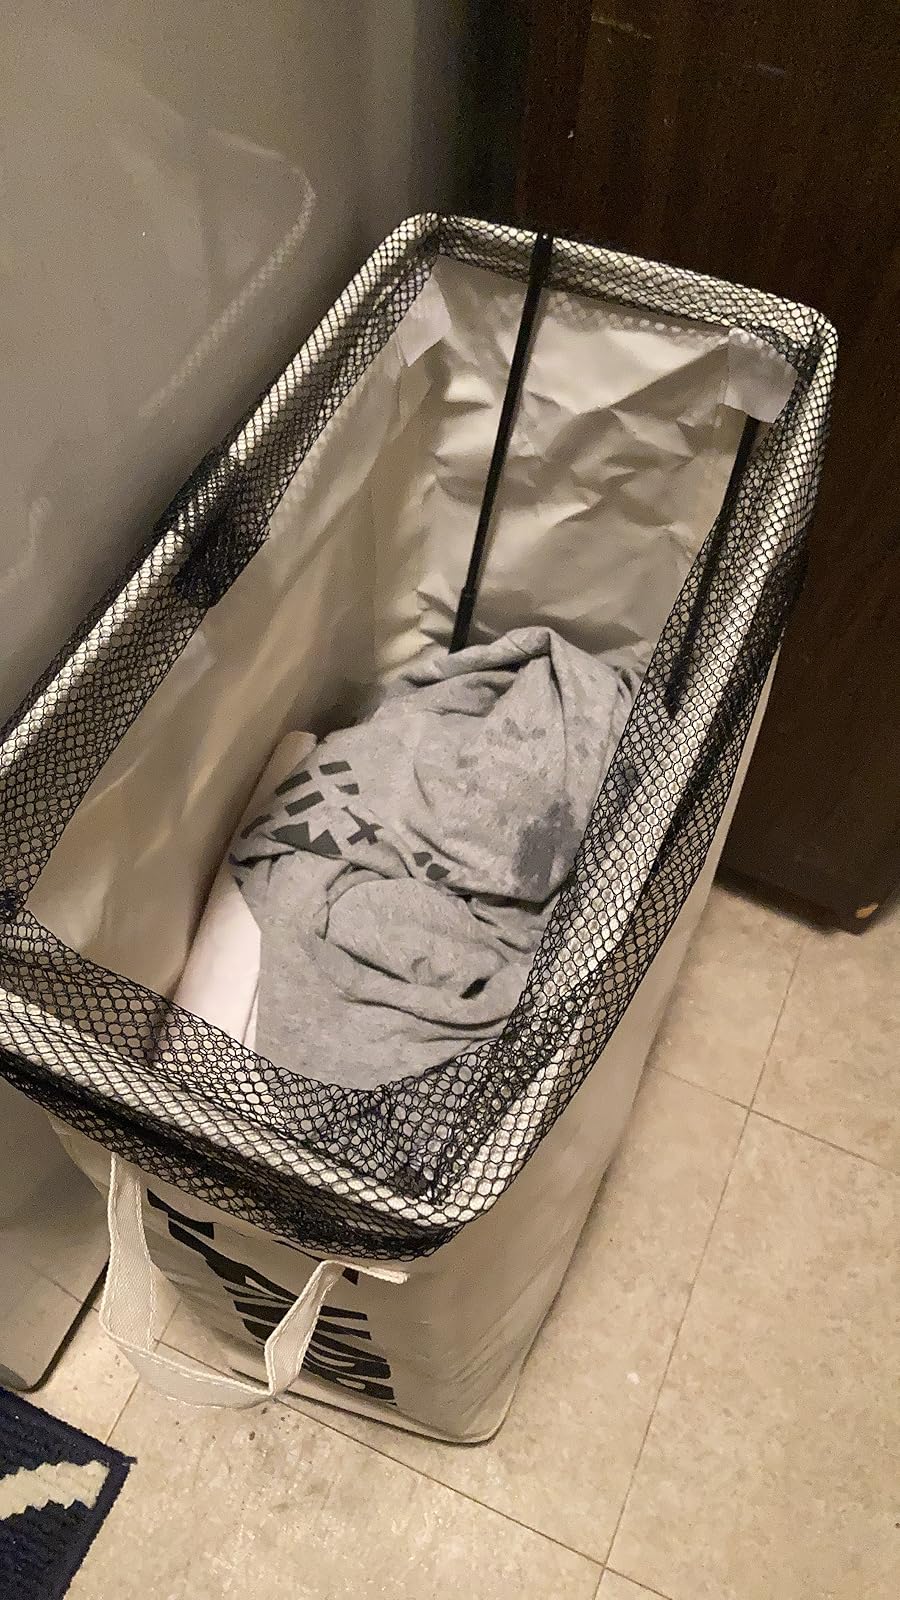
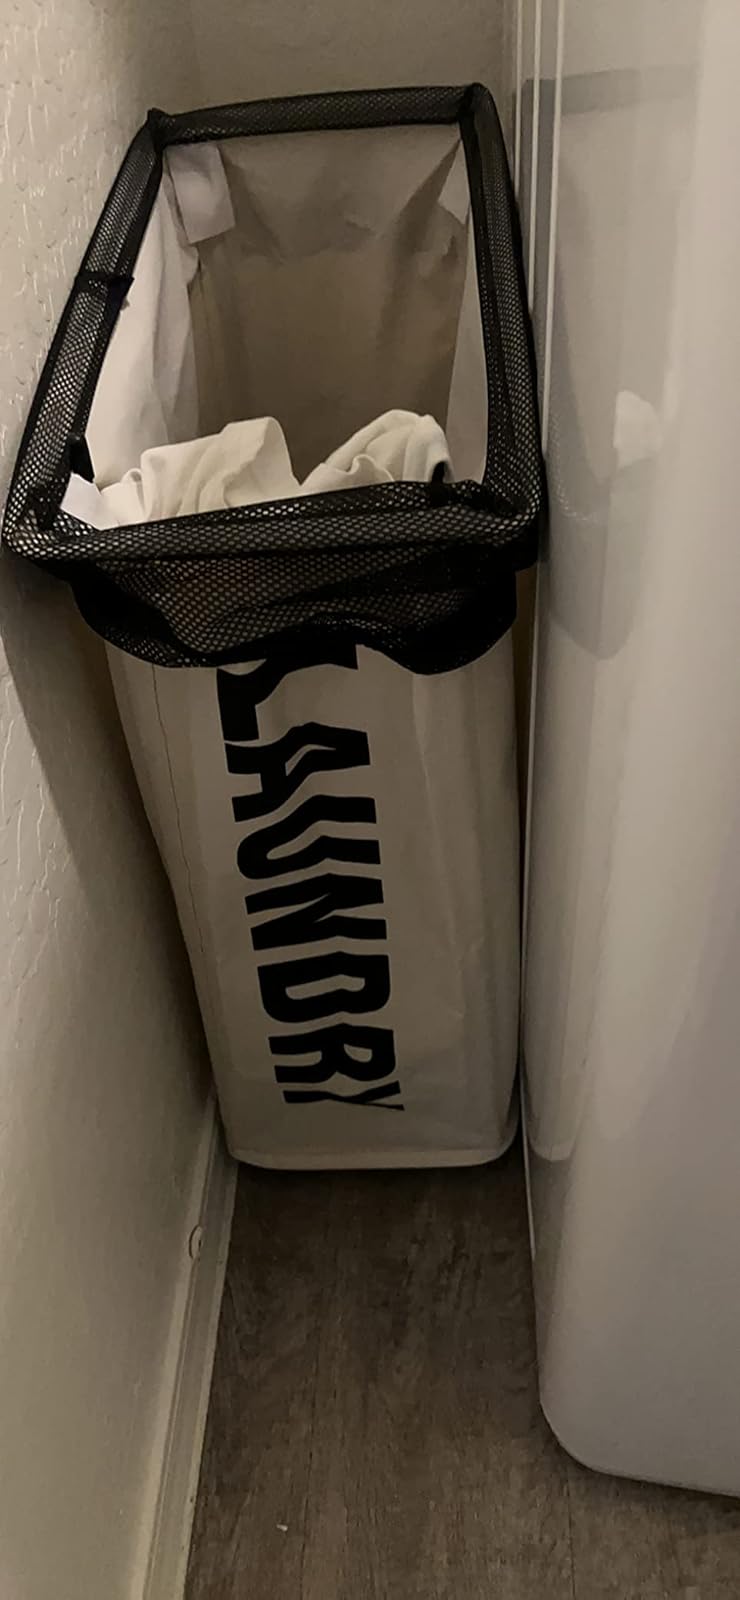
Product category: items_hamper
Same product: yes